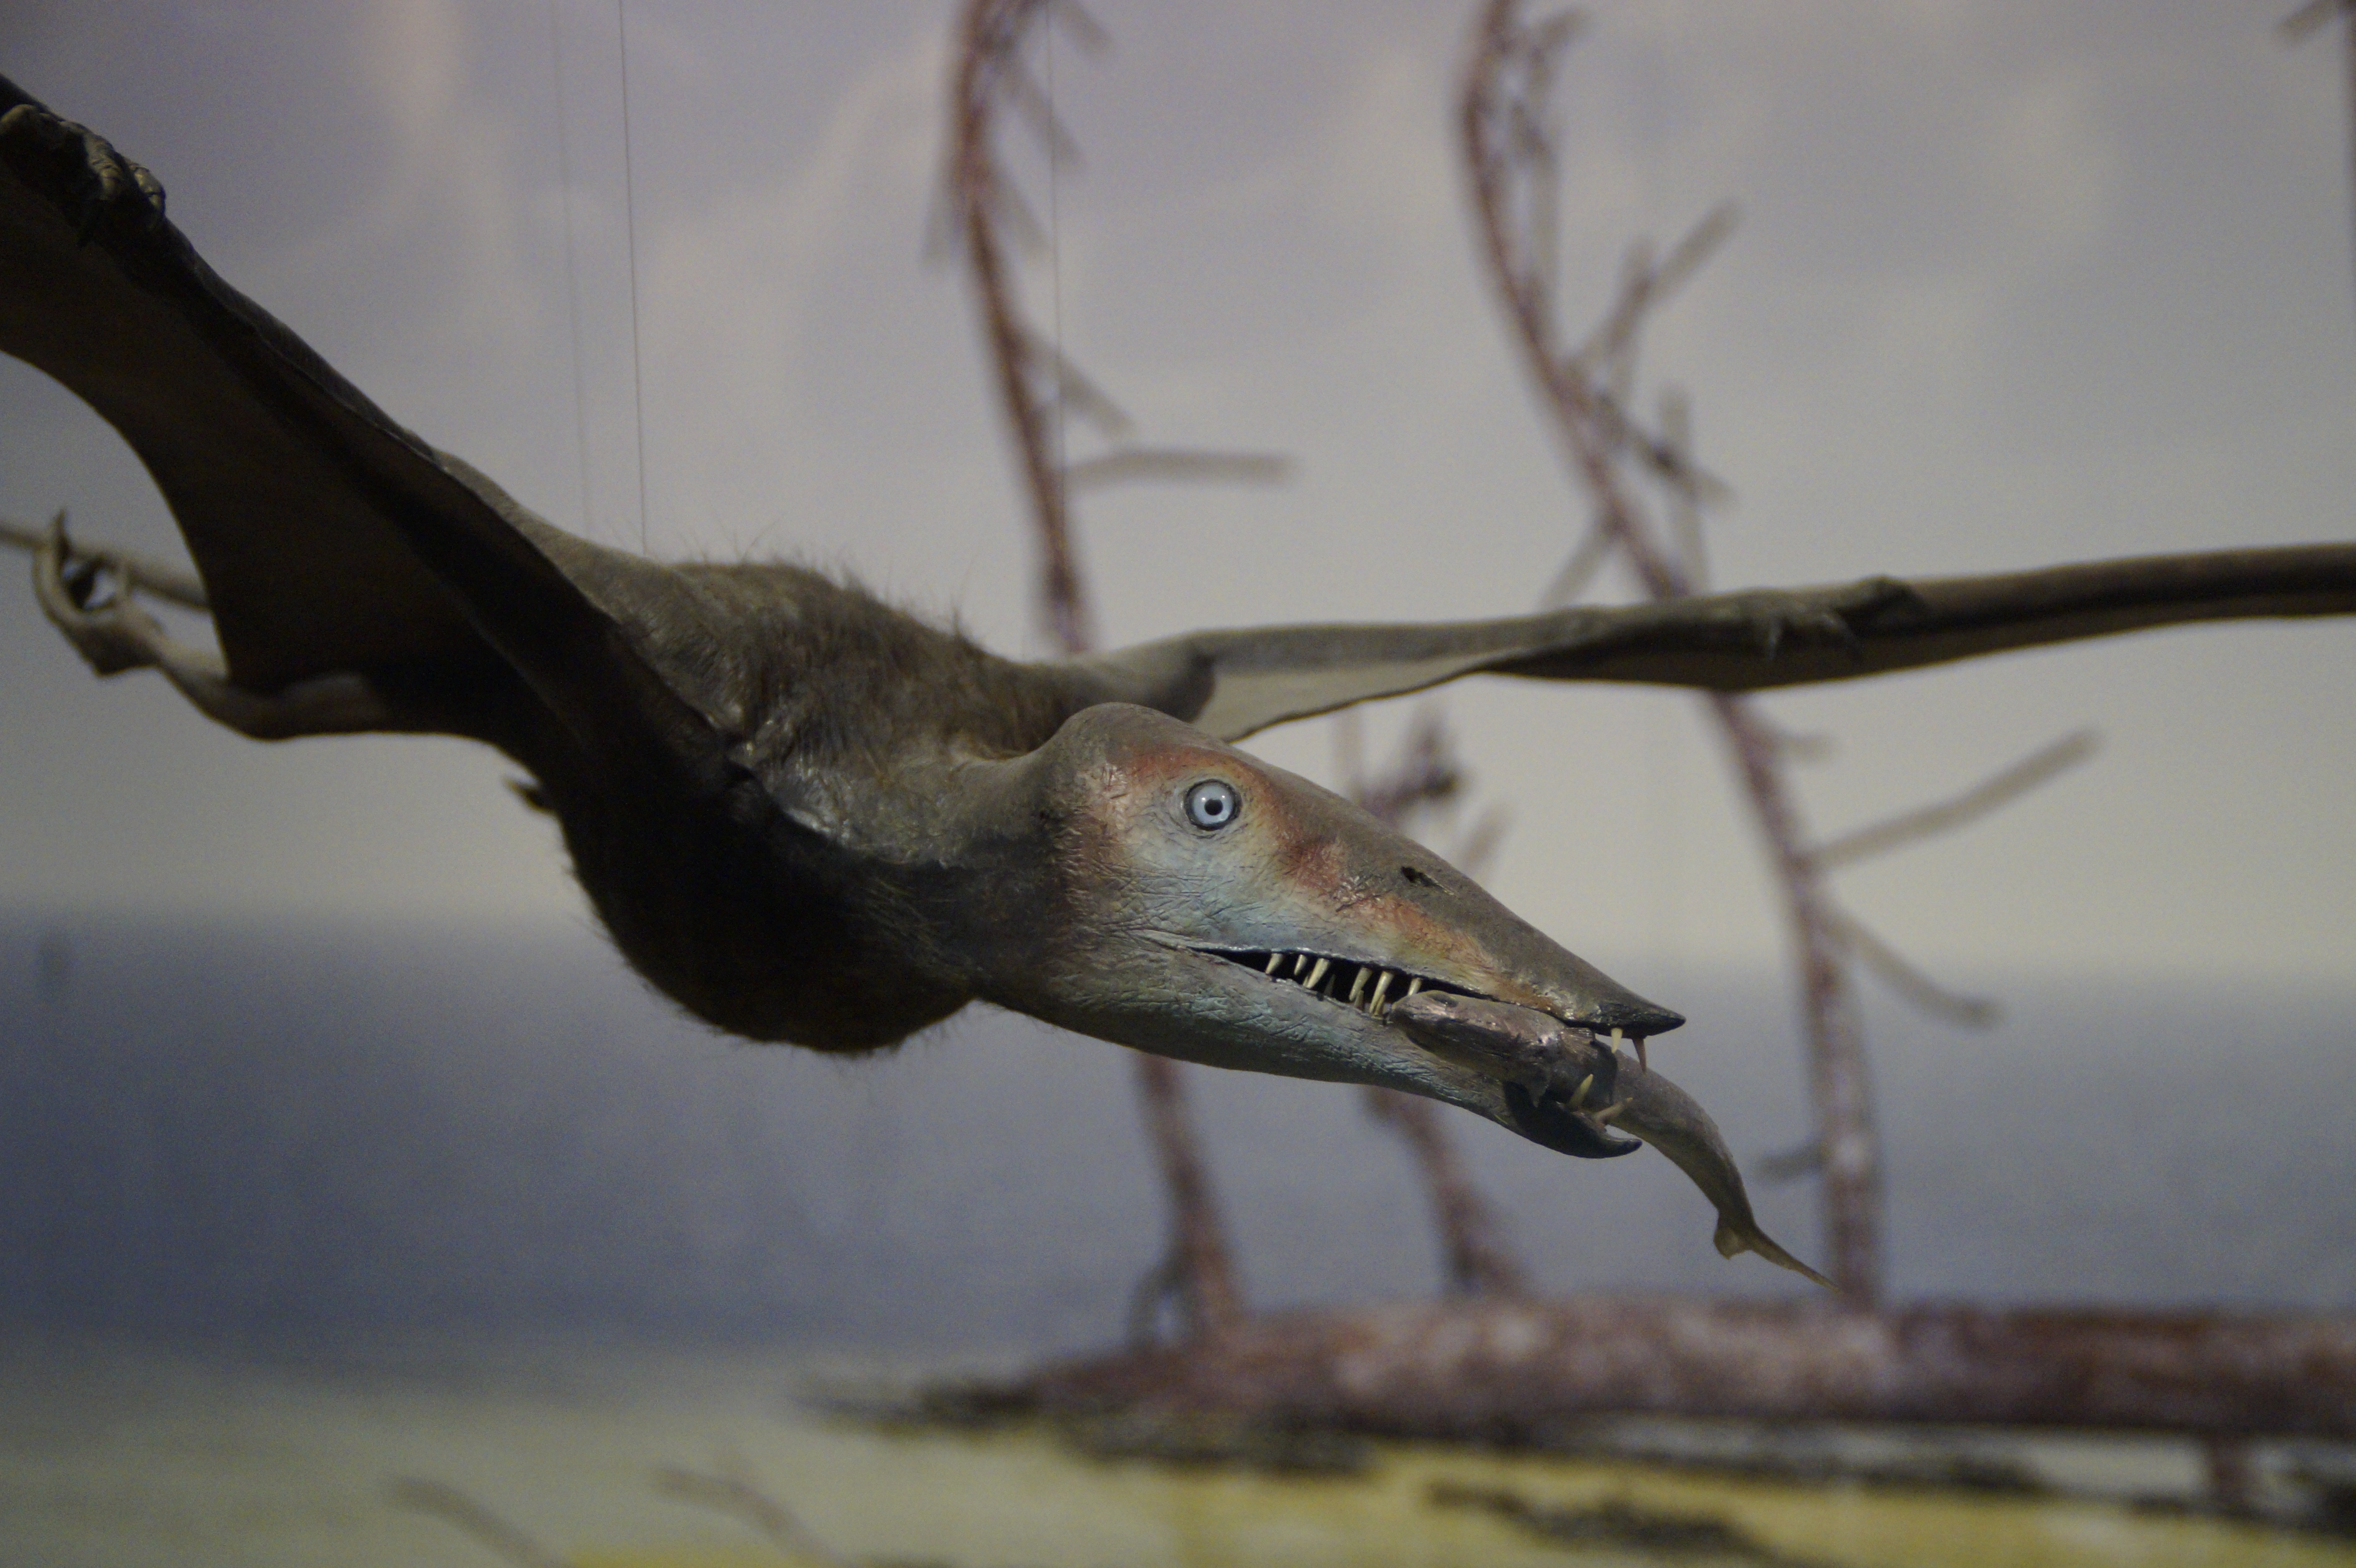
bird, wing, seabird, fly, wildlife, beak, fishing, glide, eat, fauna, science, vertebrate, evolution, dinosaur, water bird, prey, shorebird, paleontology, pterosaur, prehistoric times, membranes